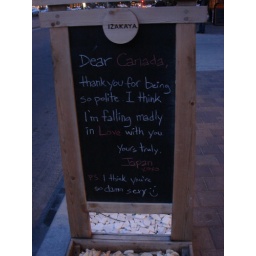
cute Canada Day sign in Toronto